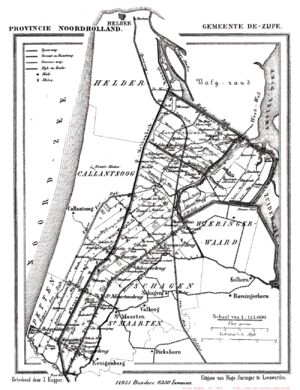
L'invasion anglo-russe de la Hollande est une campagne militaire de la Deuxième Coalition qui s'est déroulée du 27 août au 19 novembre 1799, et qui fut marquée par l'invasion de la région de Hollande par une coalition composée de forces britanniques et russes. La campagne avait pour double objectif de neutraliser la flotte batave et de favoriser un soulèvement des partisans de l'ancien stathouder Guillaume V contre le gouvernement batave, favorable aux Français. Une coalition entre des armées française et batave de puissance équivalente s'opposa à cette invasion.